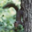
Label: squirrel